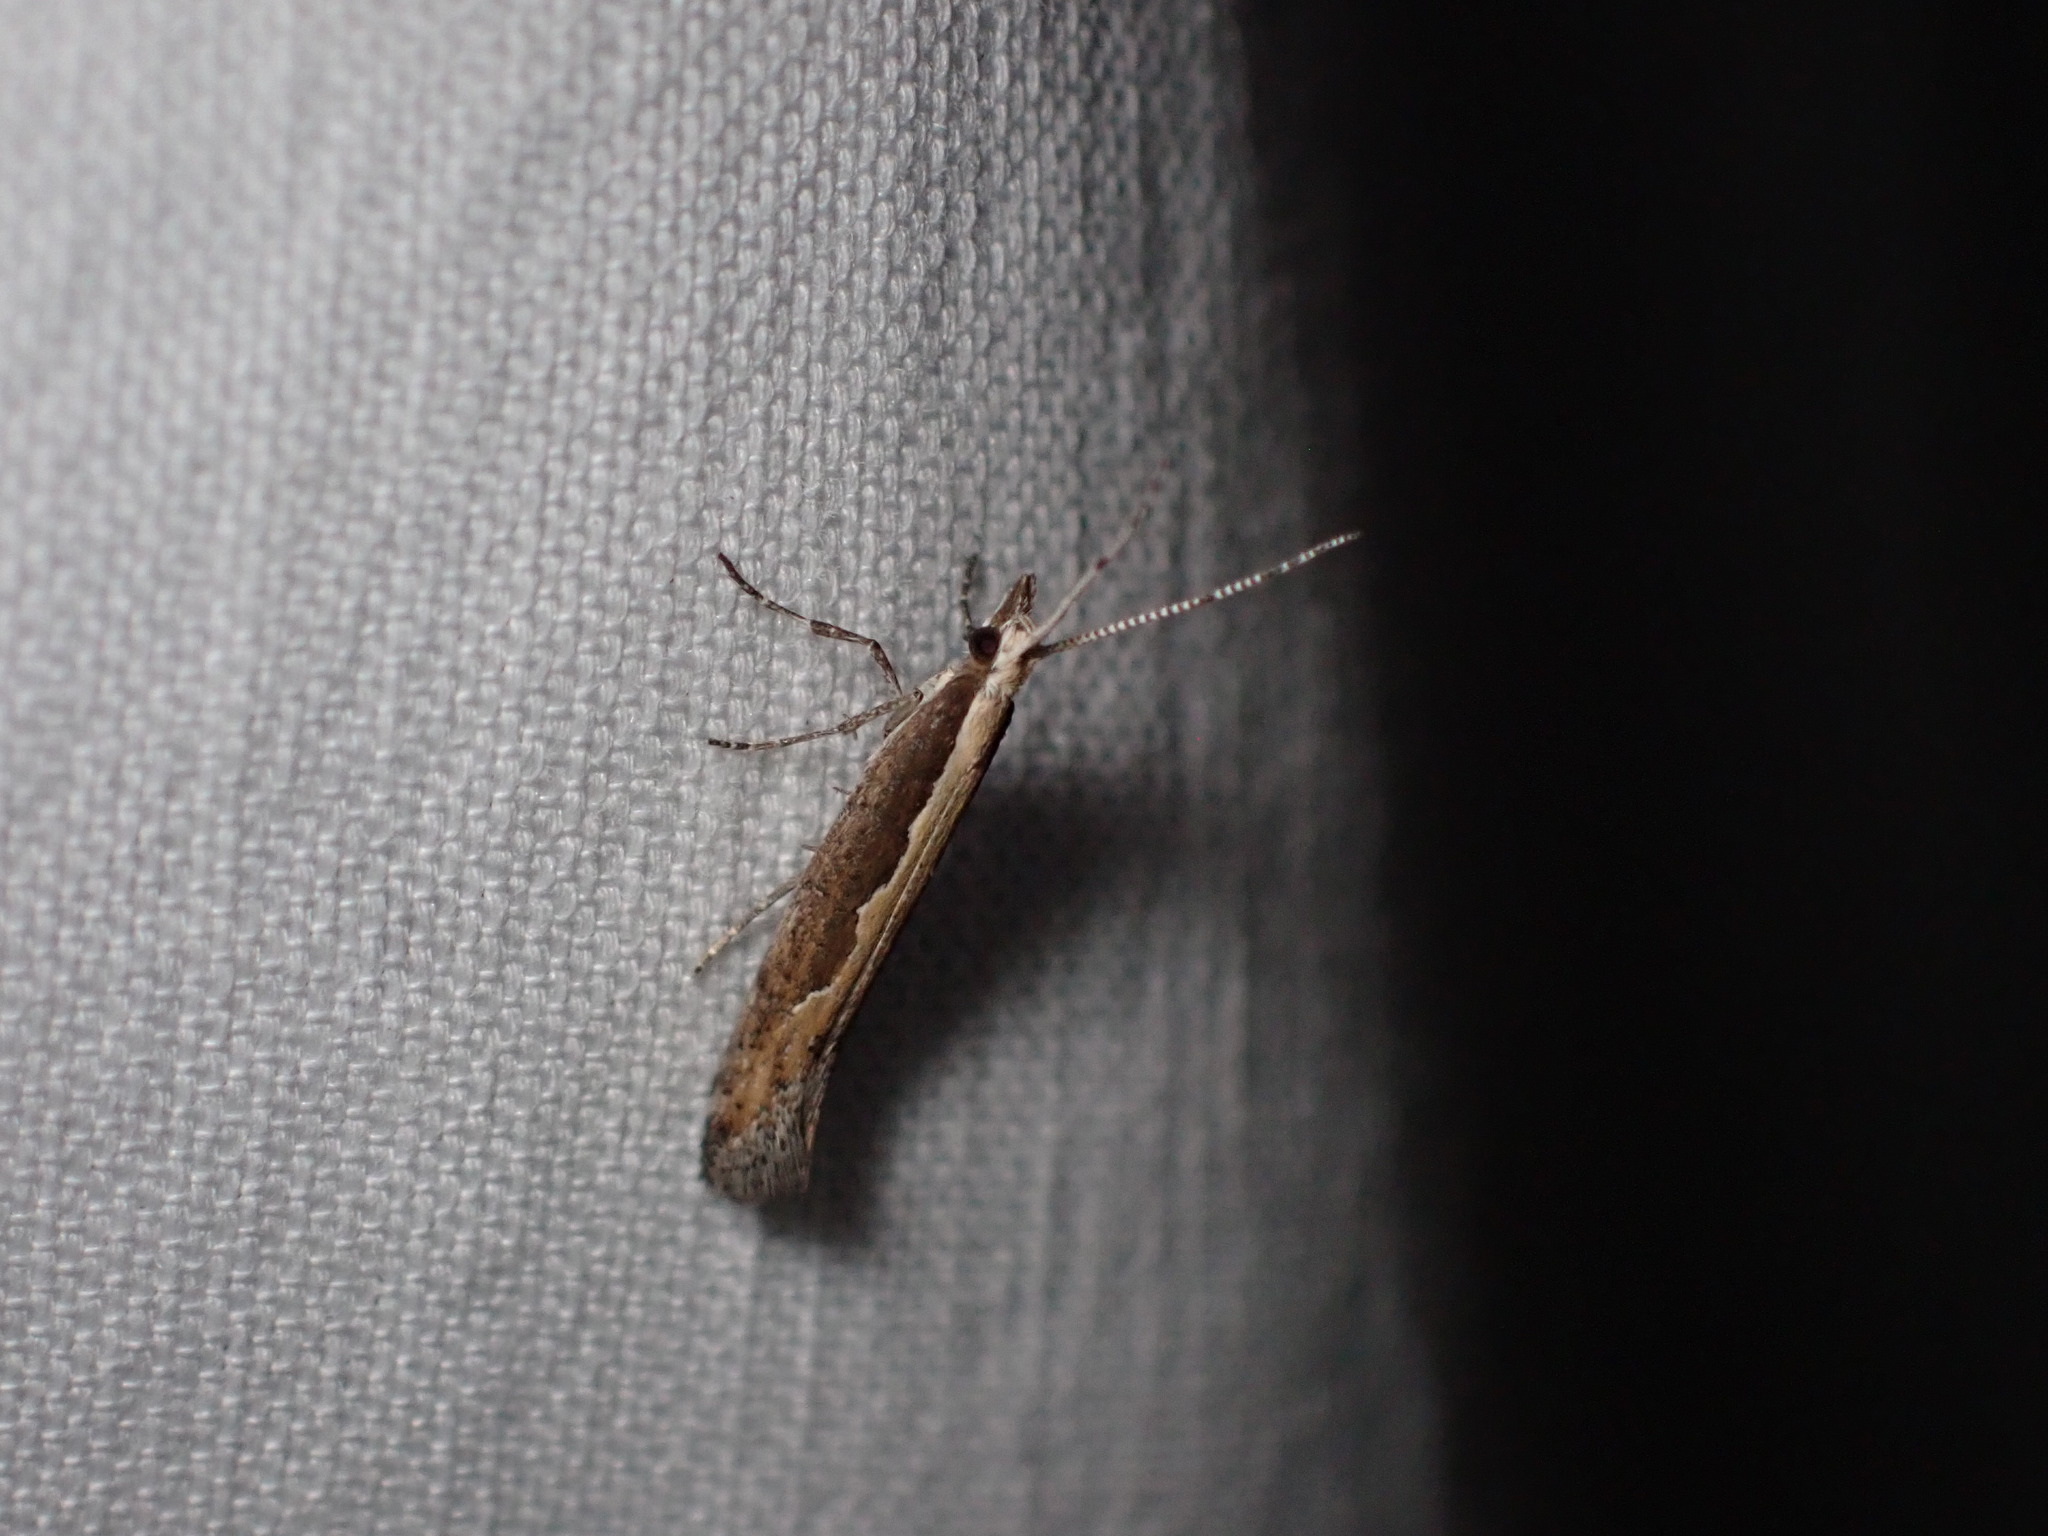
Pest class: diamondback_moth